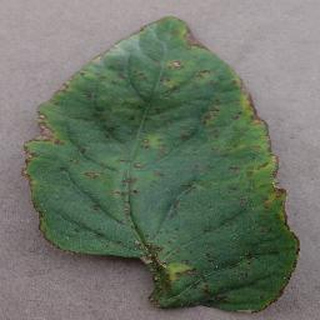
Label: tomato_bacterial_spot